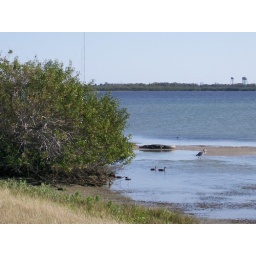
This big guy likes to lay out in the sun on this sand bar near my office.